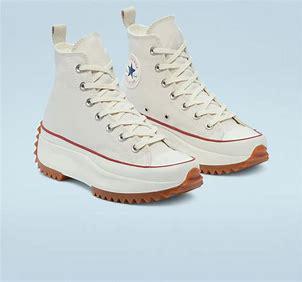
Brand: Converse
Model: Run Star Hike